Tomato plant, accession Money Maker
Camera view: vertical (180 deg); turntable rotation: 150 degrees
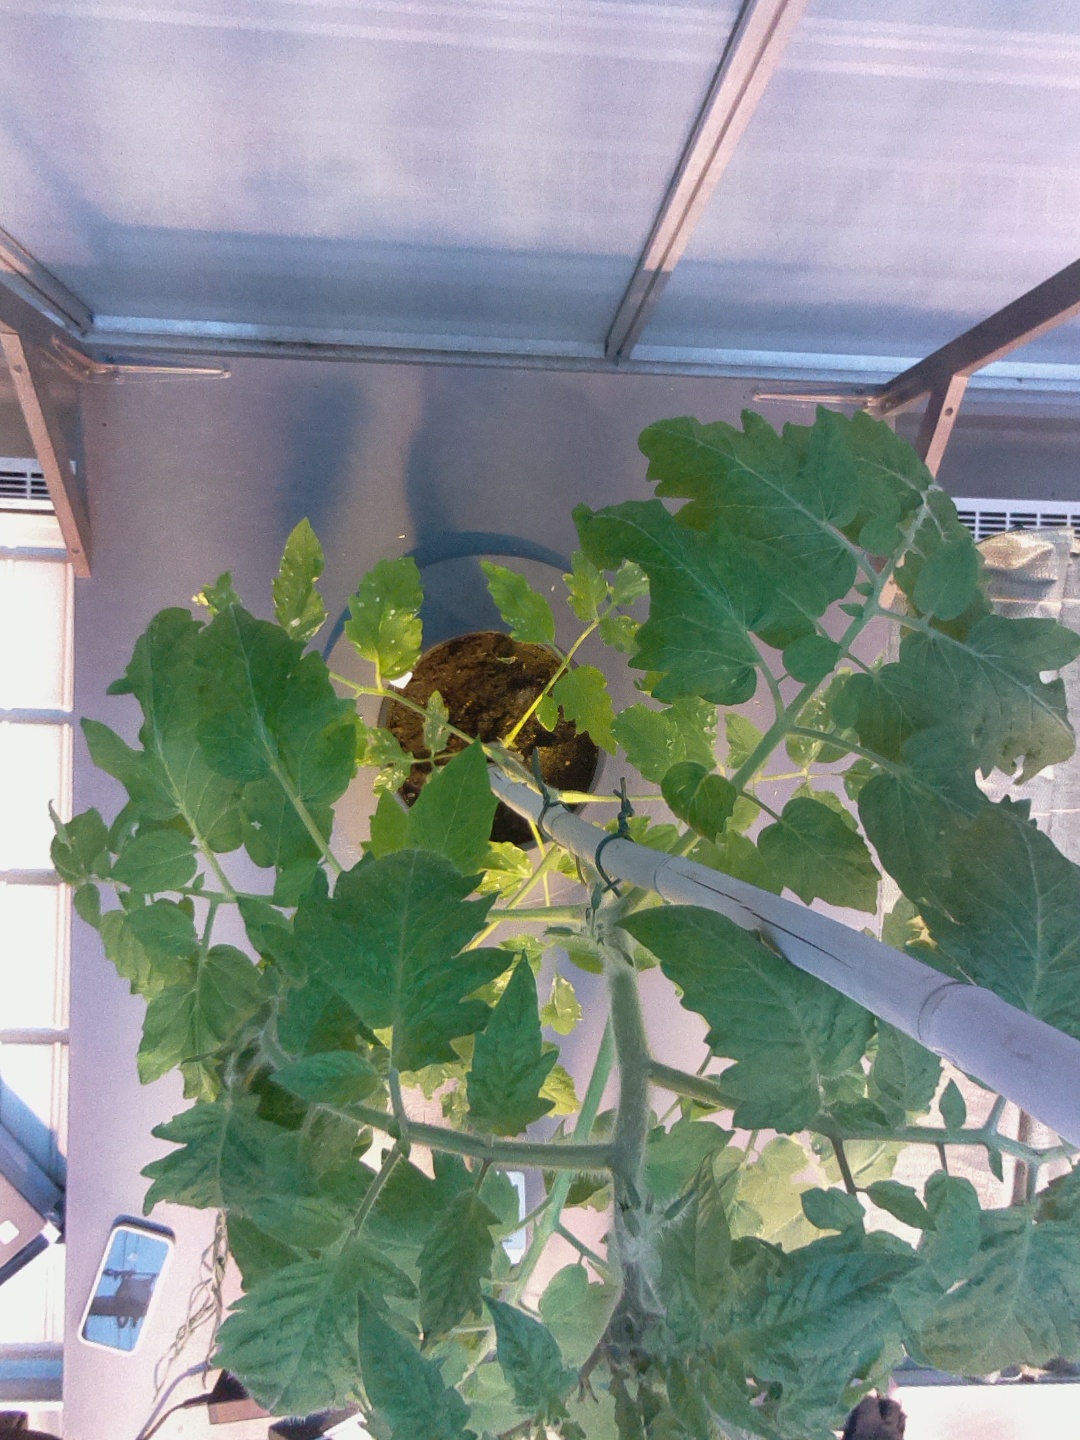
BBCH growth stage 60: First flowers open